2009 Utah Utes football team

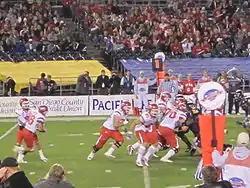
Eddie Wide takes a handoff from Jordan Wynn

Utah defeated California 37–27 in the Poinsettia Bowl for their ninth consecutive bowl victory. The win improved Utah's record to 10–3 (6–2 MWC) and dropped California to 8–5 (5–3 Pac-10). Utah has the longest bowl winning streak in the country and is tied for the second longest streak of all time. Florida State holds the record with eleven consecutive bowl victories from 1985 to 1996. The win improved Utah's bowl record to 12–3 (.800).